German Confederation

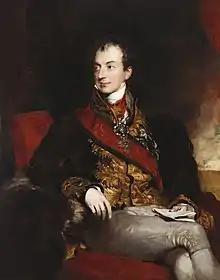
Austrian chancellor and foreign minister dominated the German Confederation from 1815 until 1848.

The late 18th century was a period of political, economic, intellectual, and cultural reforms, the Enlightenment (represented by figures such as Locke, , , and Adam Smith), but also involving early Romanticism, and climaxing with the French Revolution, where freedom of the individual and nation was asserted against privilege and custom. Representing a great variety of types and theories, they were largely a response to the disintegration of previous cultural patterns, coupled with new patterns of production, specifically the rise of industrial capitalism.